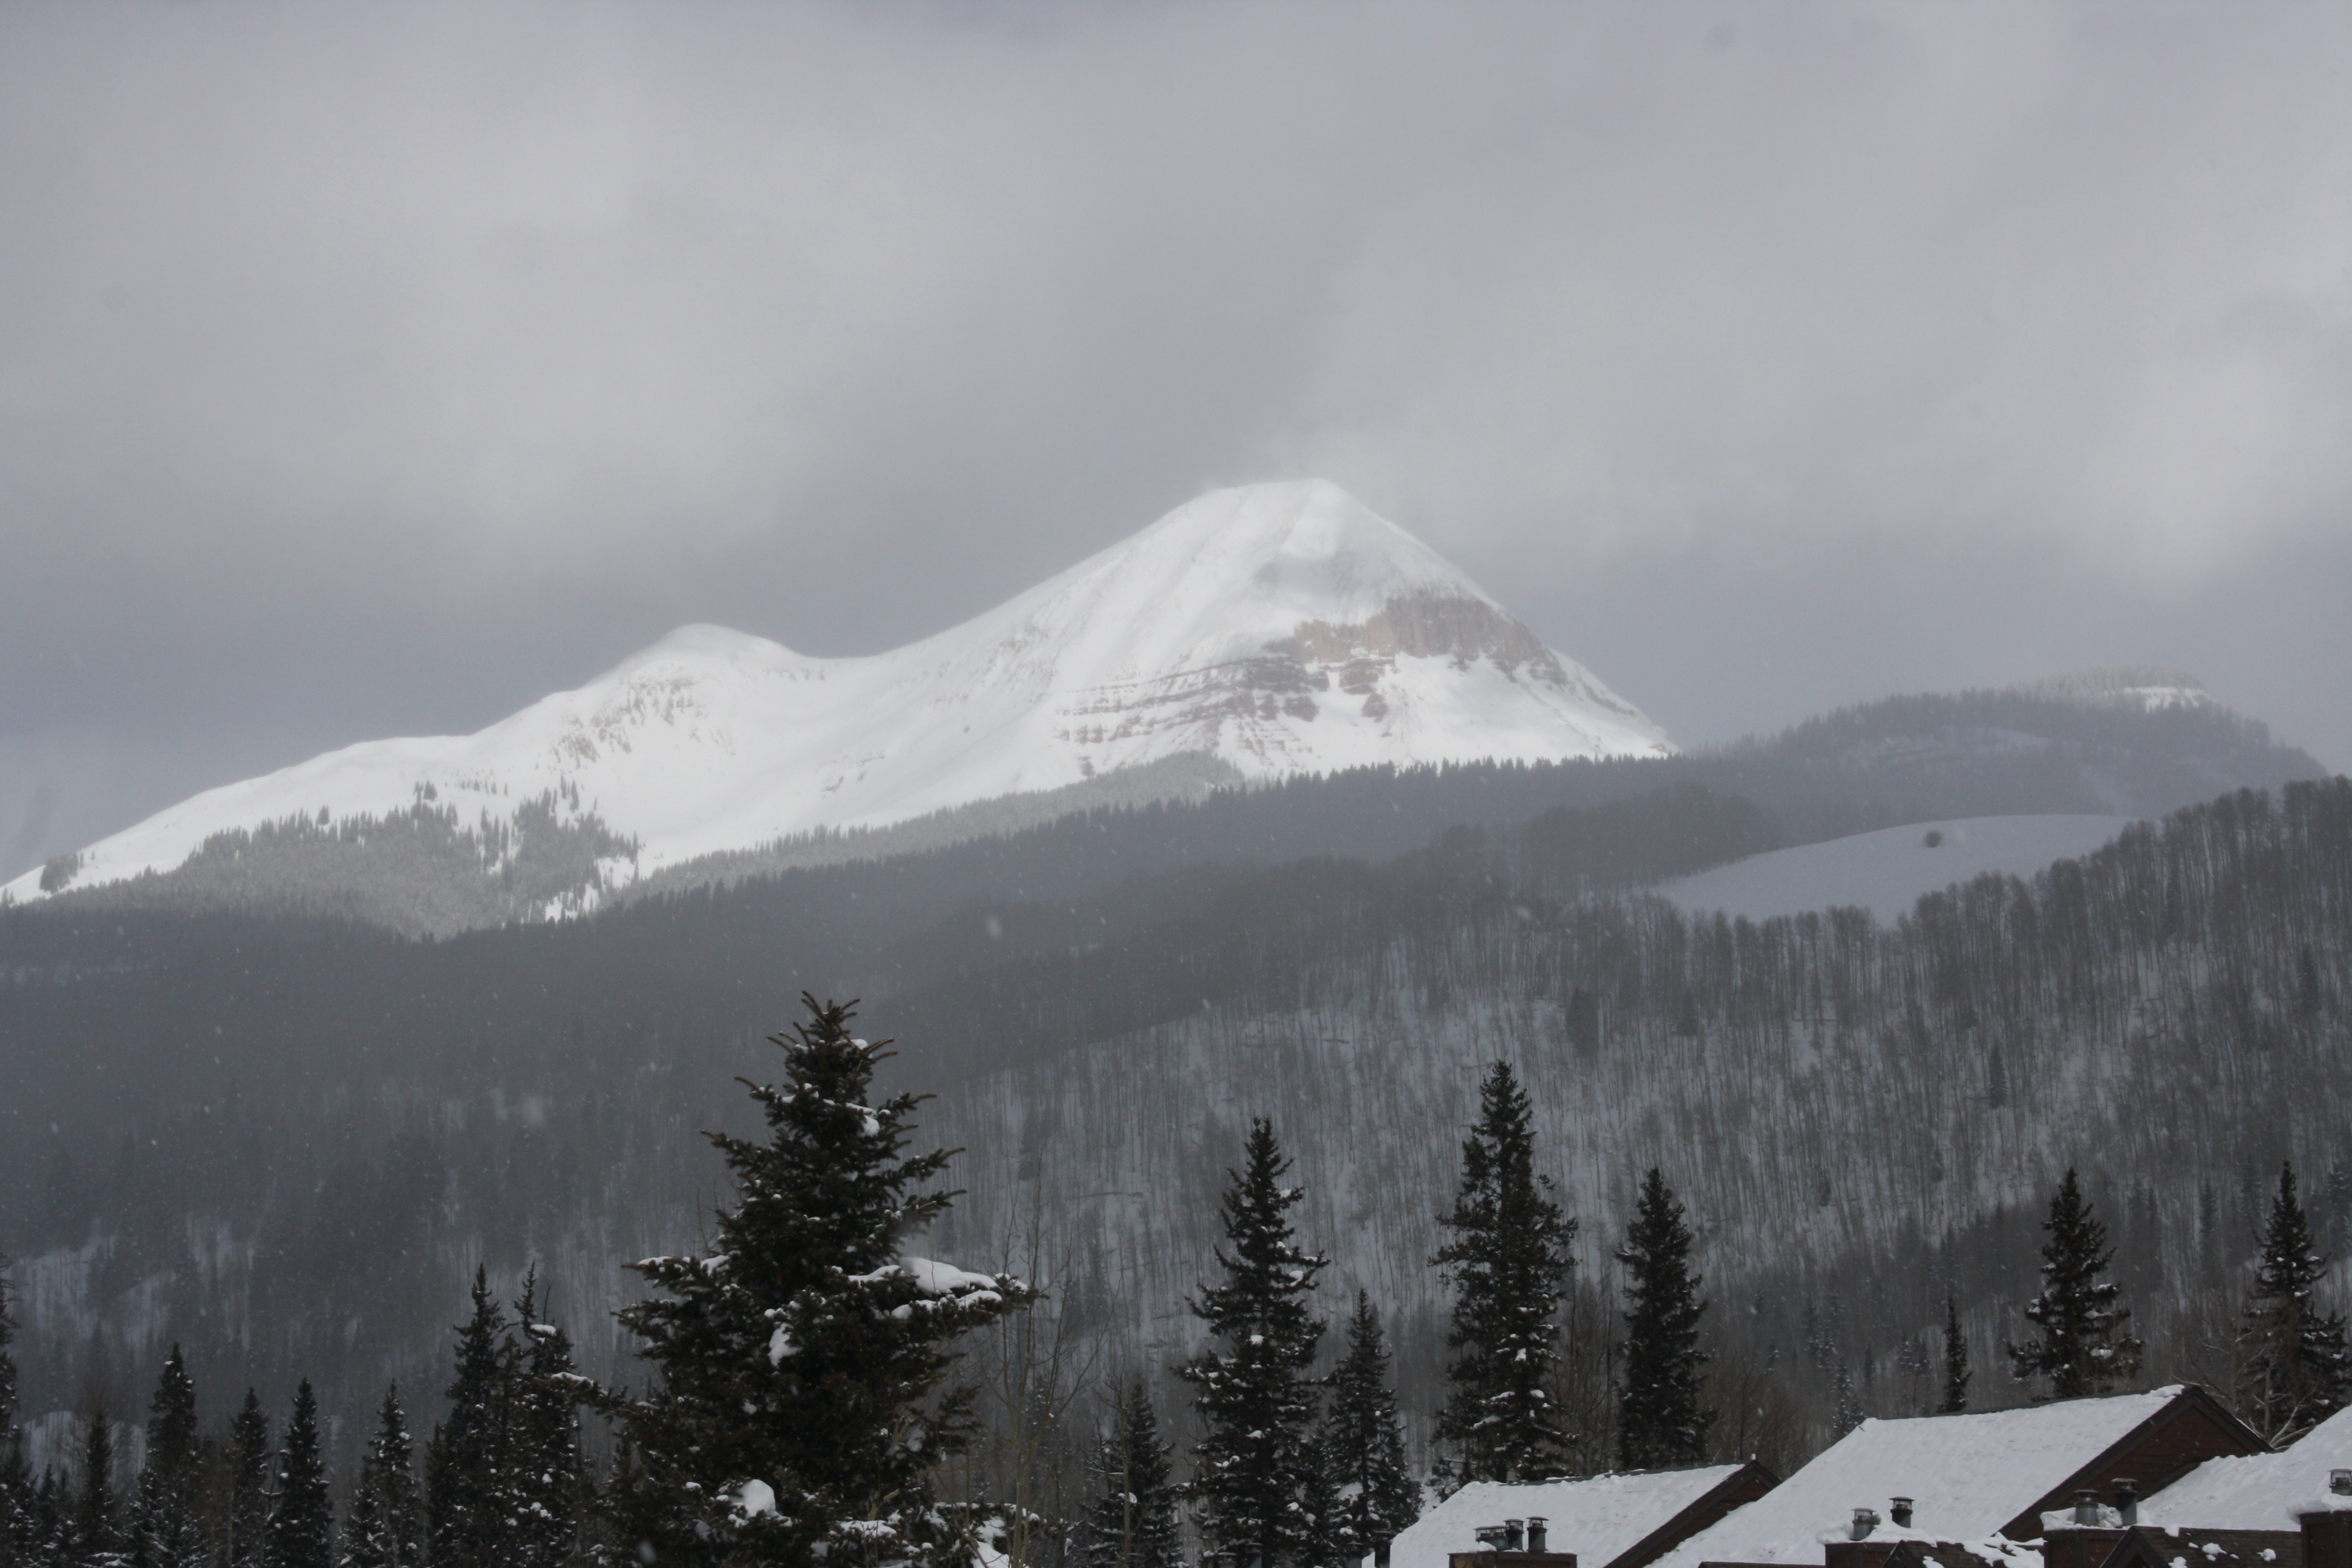
mountain, snow, cold, winter, cloud, mountain range, scenic, scenery, weather, usa, season, ridge, summit, snow mountain, alps, plateau, colorado mountains, landform, geographical feature, atmospheric phenomenon, mountainous landforms, geological phenomenon